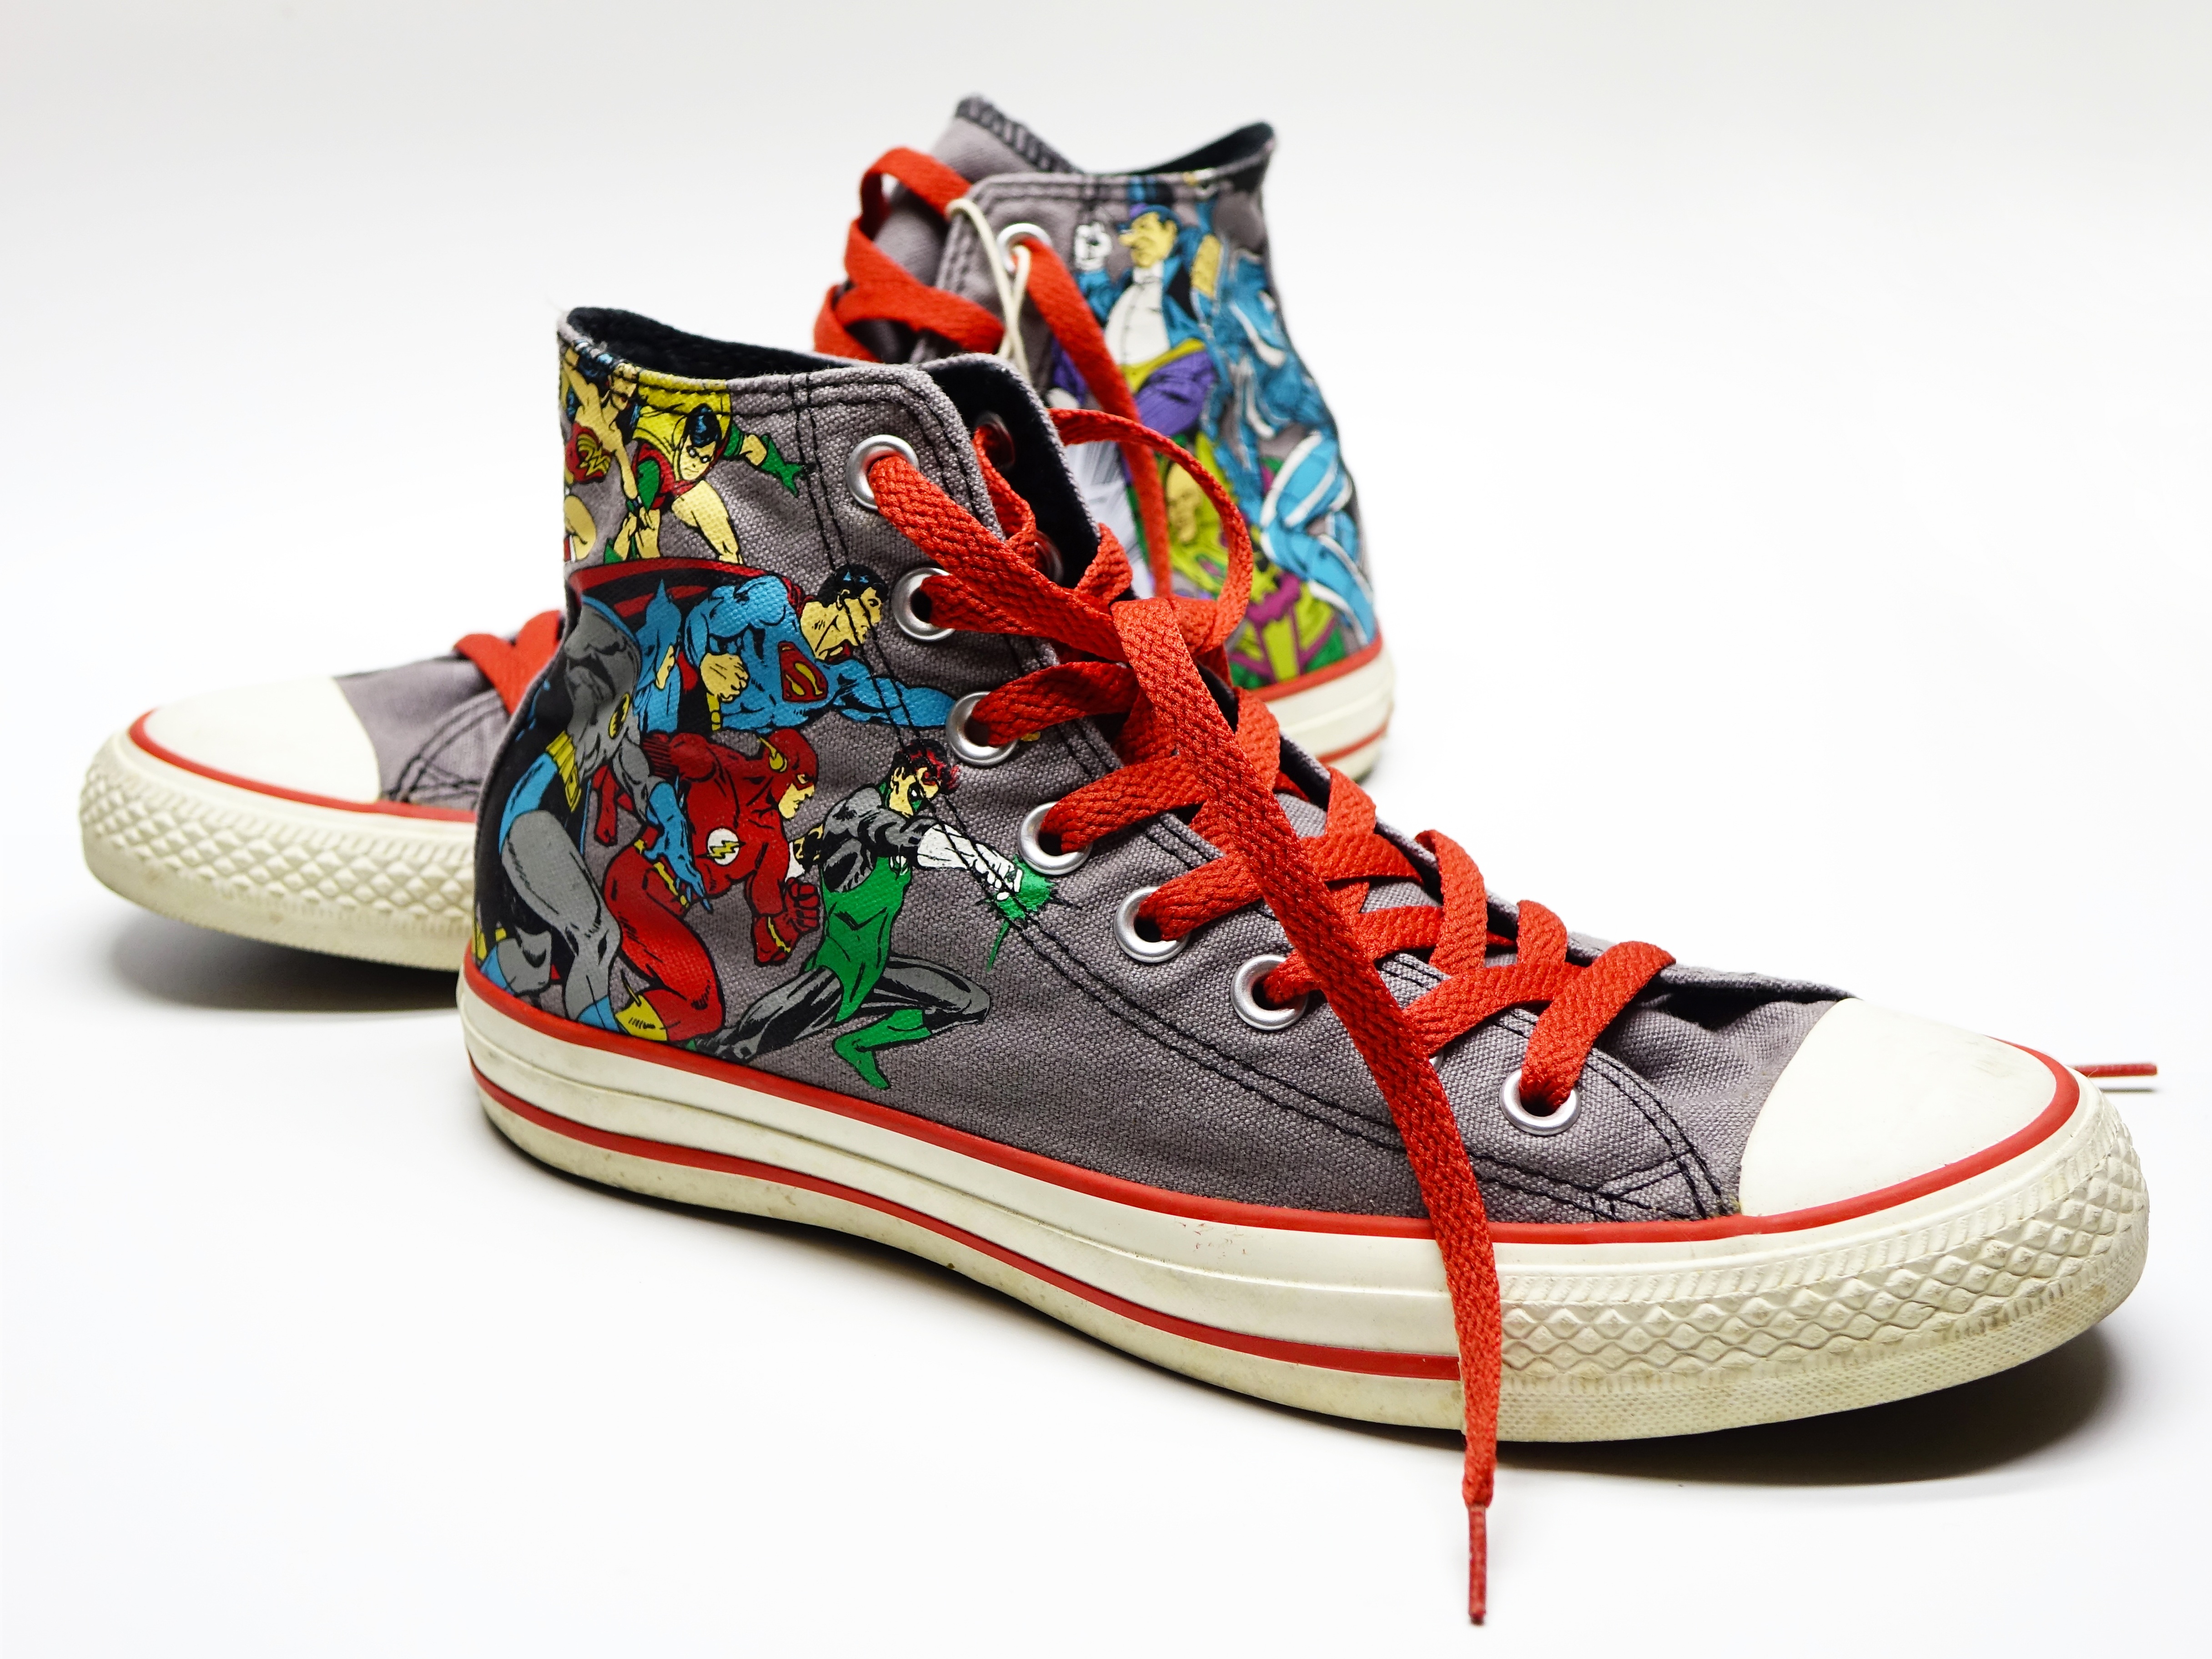
shoe, foot, lace, running shoe, outdoors, sneakers, converse, footwear, pair, casual, canvas, fashionable, super hero, limited edition, outdoor shoe, athletic shoe, cross training shoe